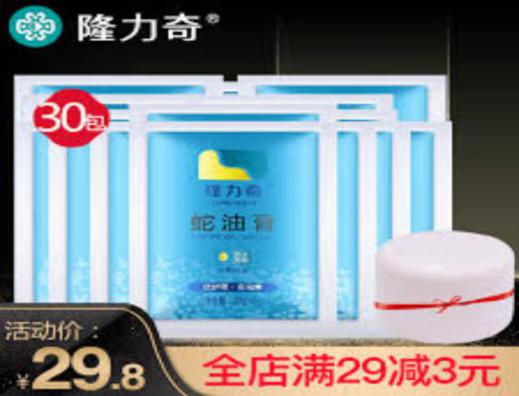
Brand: longrich
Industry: Necessities